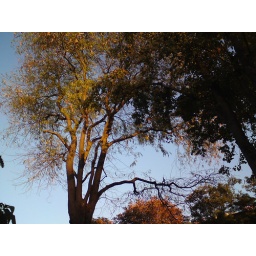
The tree by the corner of my street (October 2010)